Reservoir engineering

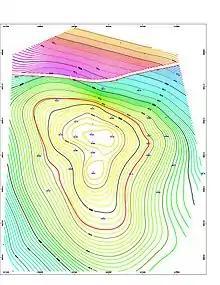
Screenshot of a structure map generated by Contour map software for an 8500ft deep gas & Oil reservoir in the Earth field, Vermilion Parish, Erath, Louisiana. The left-to-right gap, near the top of the contour map indicates a fault. This fault line is between the blue/green contour lines and the purple/red/yellow contour lines. The thin red circular contour line in the middle of the map indicates the top of the oil reservoir. Because gas floats above oil, the thin red contour line marks the gas/oil contact zone. Reservoir engineers could use the map as a part of their well drill planning.

Reservoir engineering is a branch of petroleum engineering that applies scientific principles to the fluid flow through a porous medium during the development and production of oil and gas reservoirs so as to obtain a high economic recovery. The working tools of the reservoir engineer are subsurface geology, applied mathematics, and the basic laws of physics and chemistry governing the behavior of liquid and vapor phases of crude oil, natural gas, and water in reservoir rock. Of particular interest to reservoir engineers is generating accurate reserves estimates for use in financial reporting to the SEC and other regulatory bodies. Other job responsibilities include numerical reservoir modeling, production forecasting, well testing, well drilling and workover planning, economic modeling, and PVT analysis of reservoir fluids. Reservoir engineers also play a critical role in field development planning, recommending appropriate and cost-effective reservoir depletion schemes such as waterflooding or gas injection to maximize hydrocarbon recovery. Due to legislative changes in many hydrocarbon-producing countries, they are also involved in the design and implementation of carbon sequestration projects in order to minimise the emission of greenhouse gases.